Beautiful Losers

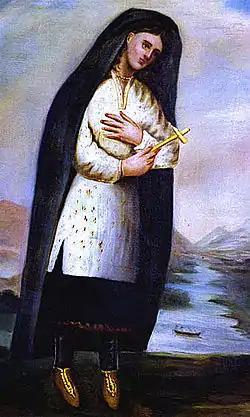
Painting of Catherine Tekakwitha; one of the primary characters in the novel

Sex plays a major role in the novel, though the sex scenes tend to be oral or masturbatory. Homosexuality and bisexuality are prominent.